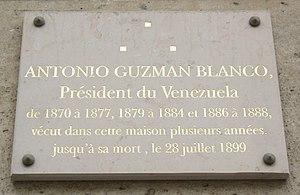
Plaque apposée au n° 27 de le rue La Pérouse, Paris 16e, où vécut pendant plusieurs années le président de Venezuela, Antonio Guzmán Blanco (1829-1899), et où il mourut le 28 juillet 1899.
Antonio Guzmán Blanco est un homme d'État vénézuélien né à Caracas le 20 février 1829 et mort à Paris 28 juillet 1899. Il est le 18ᵉ président du Venezuela du 27 avril 1870 au 20 février 1877.
La rue La Pérouse est une voie du 16ᵉ arrondissement de Paris, en France.